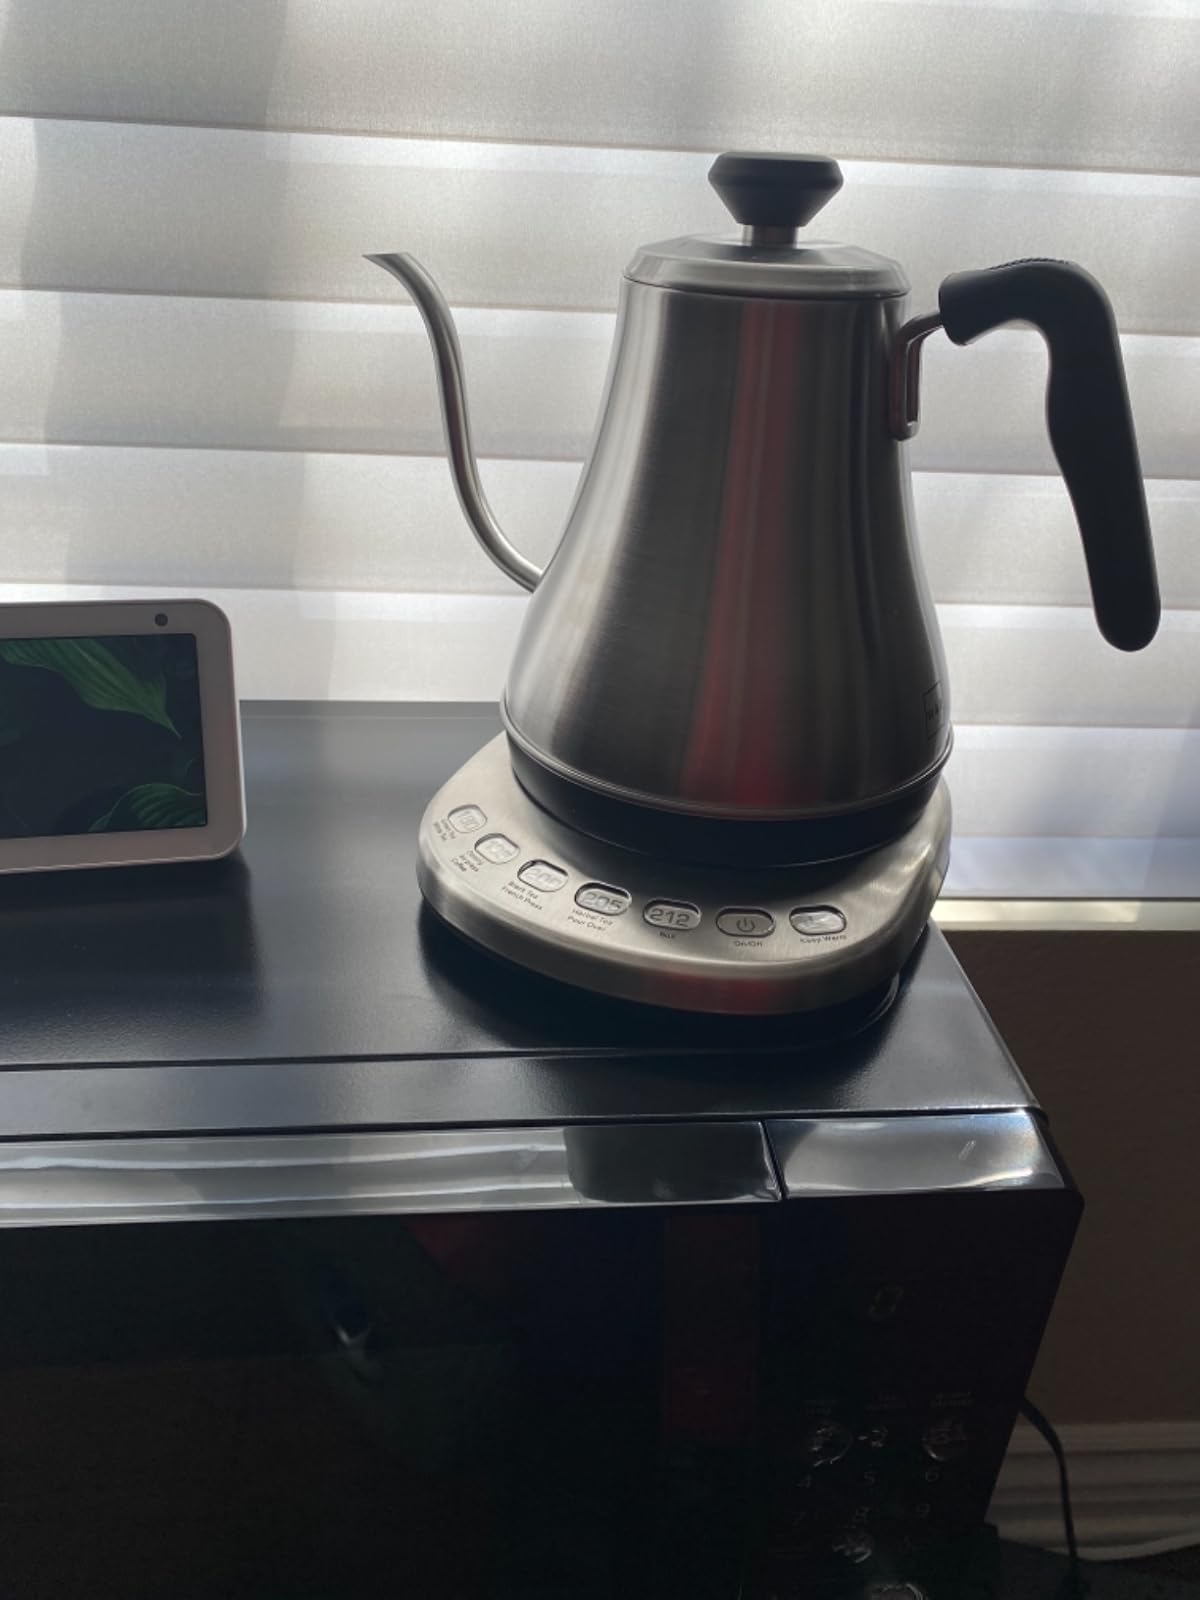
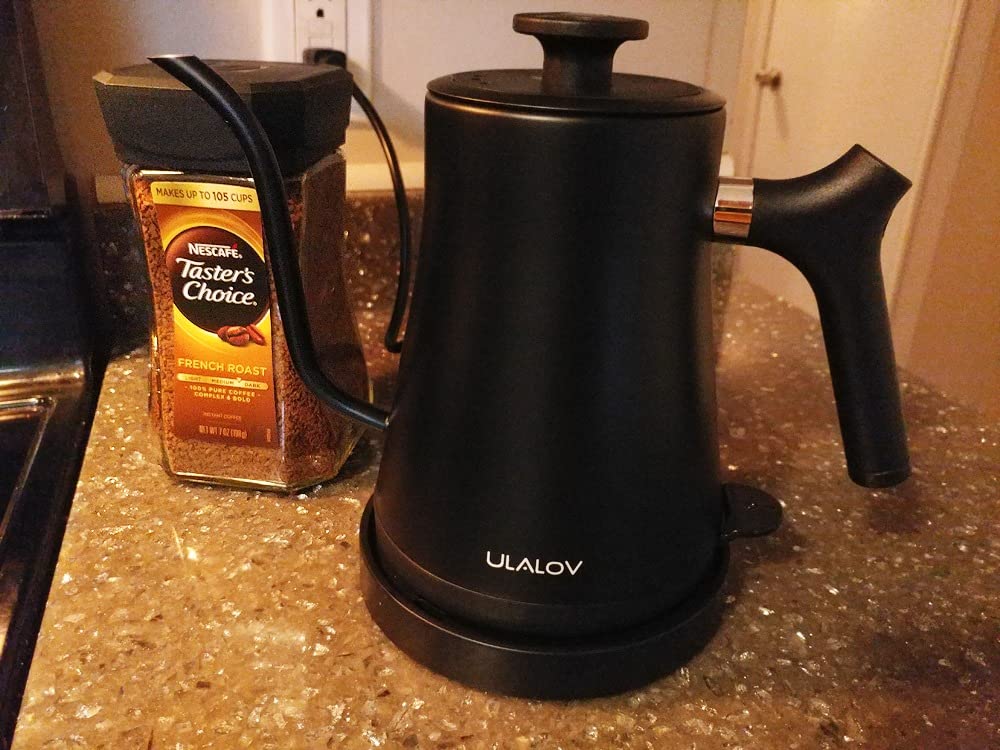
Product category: items_kettle
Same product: no